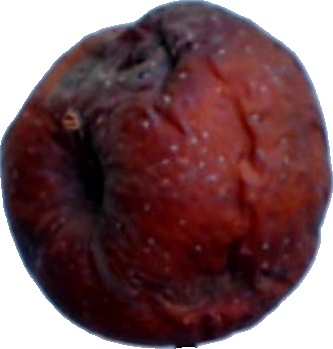
Label: apple_rotten_1